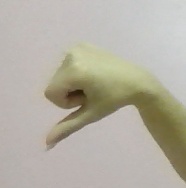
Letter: waw